Anton Corfiz Ulfeldt

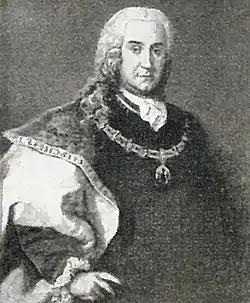
Corfitz Anton Ulfeldt with the Order of the Golden Fleece

Corfitz Anton Ulfeldt with the Order of the Golden Fleece

Count Anton Corfiz von Ulfeldt (Brașov, 15 June 1699 – Vienna, 31 December 1769) was an Austrian politician and diplomat of Danish descent.